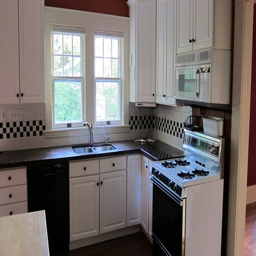
A kitchen is completely decorated in white and black.
A kitchen with a white and black stove top oven.
A kitchen with a sink, oven, stove and microwave.
a room with an oven and a cooker
a room with an oven and well cleaned
some black and white checkered walls in a home kitchen